Artigueloutan

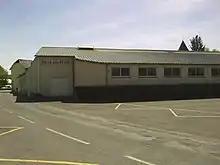
Artigueloutan Community Hall

The commune is partially part of the Appellation d'origine contrôlée (AOC) zone of Ossau-iraty